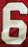
Number: 6